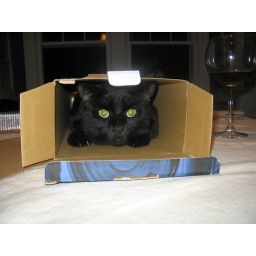
cat in the box